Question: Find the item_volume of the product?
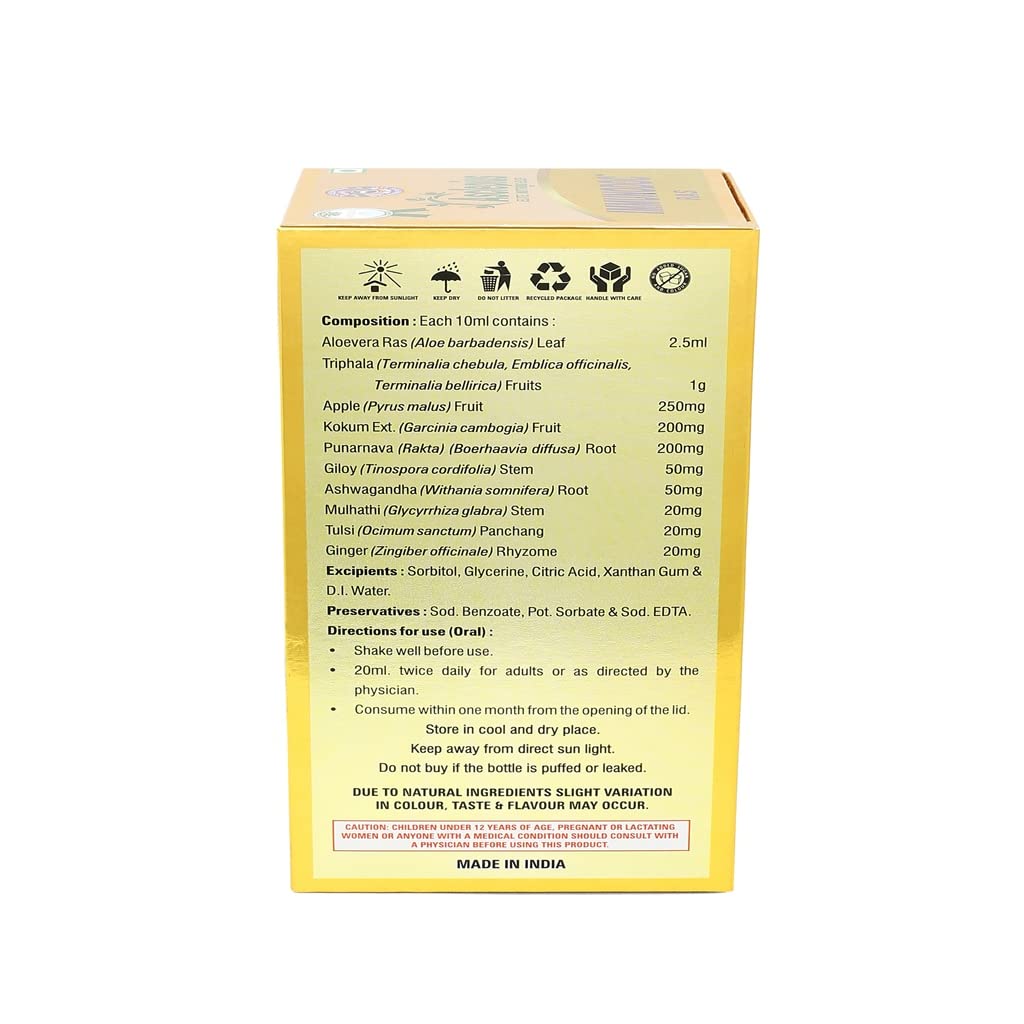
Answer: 10.0 millilitre